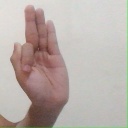
अक्षर: फ